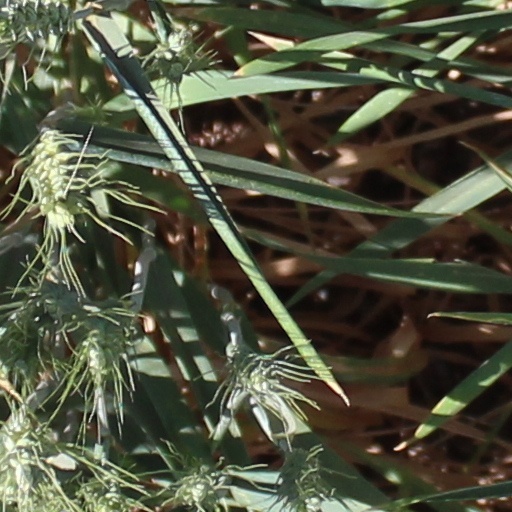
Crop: wheat